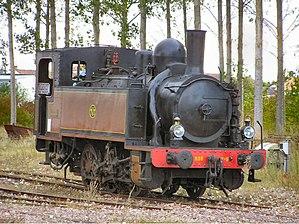
locomotive à vapeur
Le Train des Mouettes est un train touristique associatif circulant depuis 1984 sur les 21 kilomètres de voie ferrée qui séparent Saujon de La Tremblade sur la ligne de Saujon à La Grève.
La liste des locomotives protégées aux monuments historiques, recense les locomotives de France classées ou inscrites aux monuments historiques.